Senathipathi

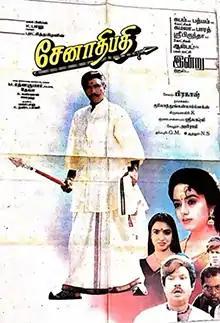
Poster

Senathipathi is a 1996 Indian Tamil language drama film written and directed by M. Rathnakumar. The film stars Sathyaraj in dual roles, along with Soundarya and Sukanya. It was released on 10 November 1996.